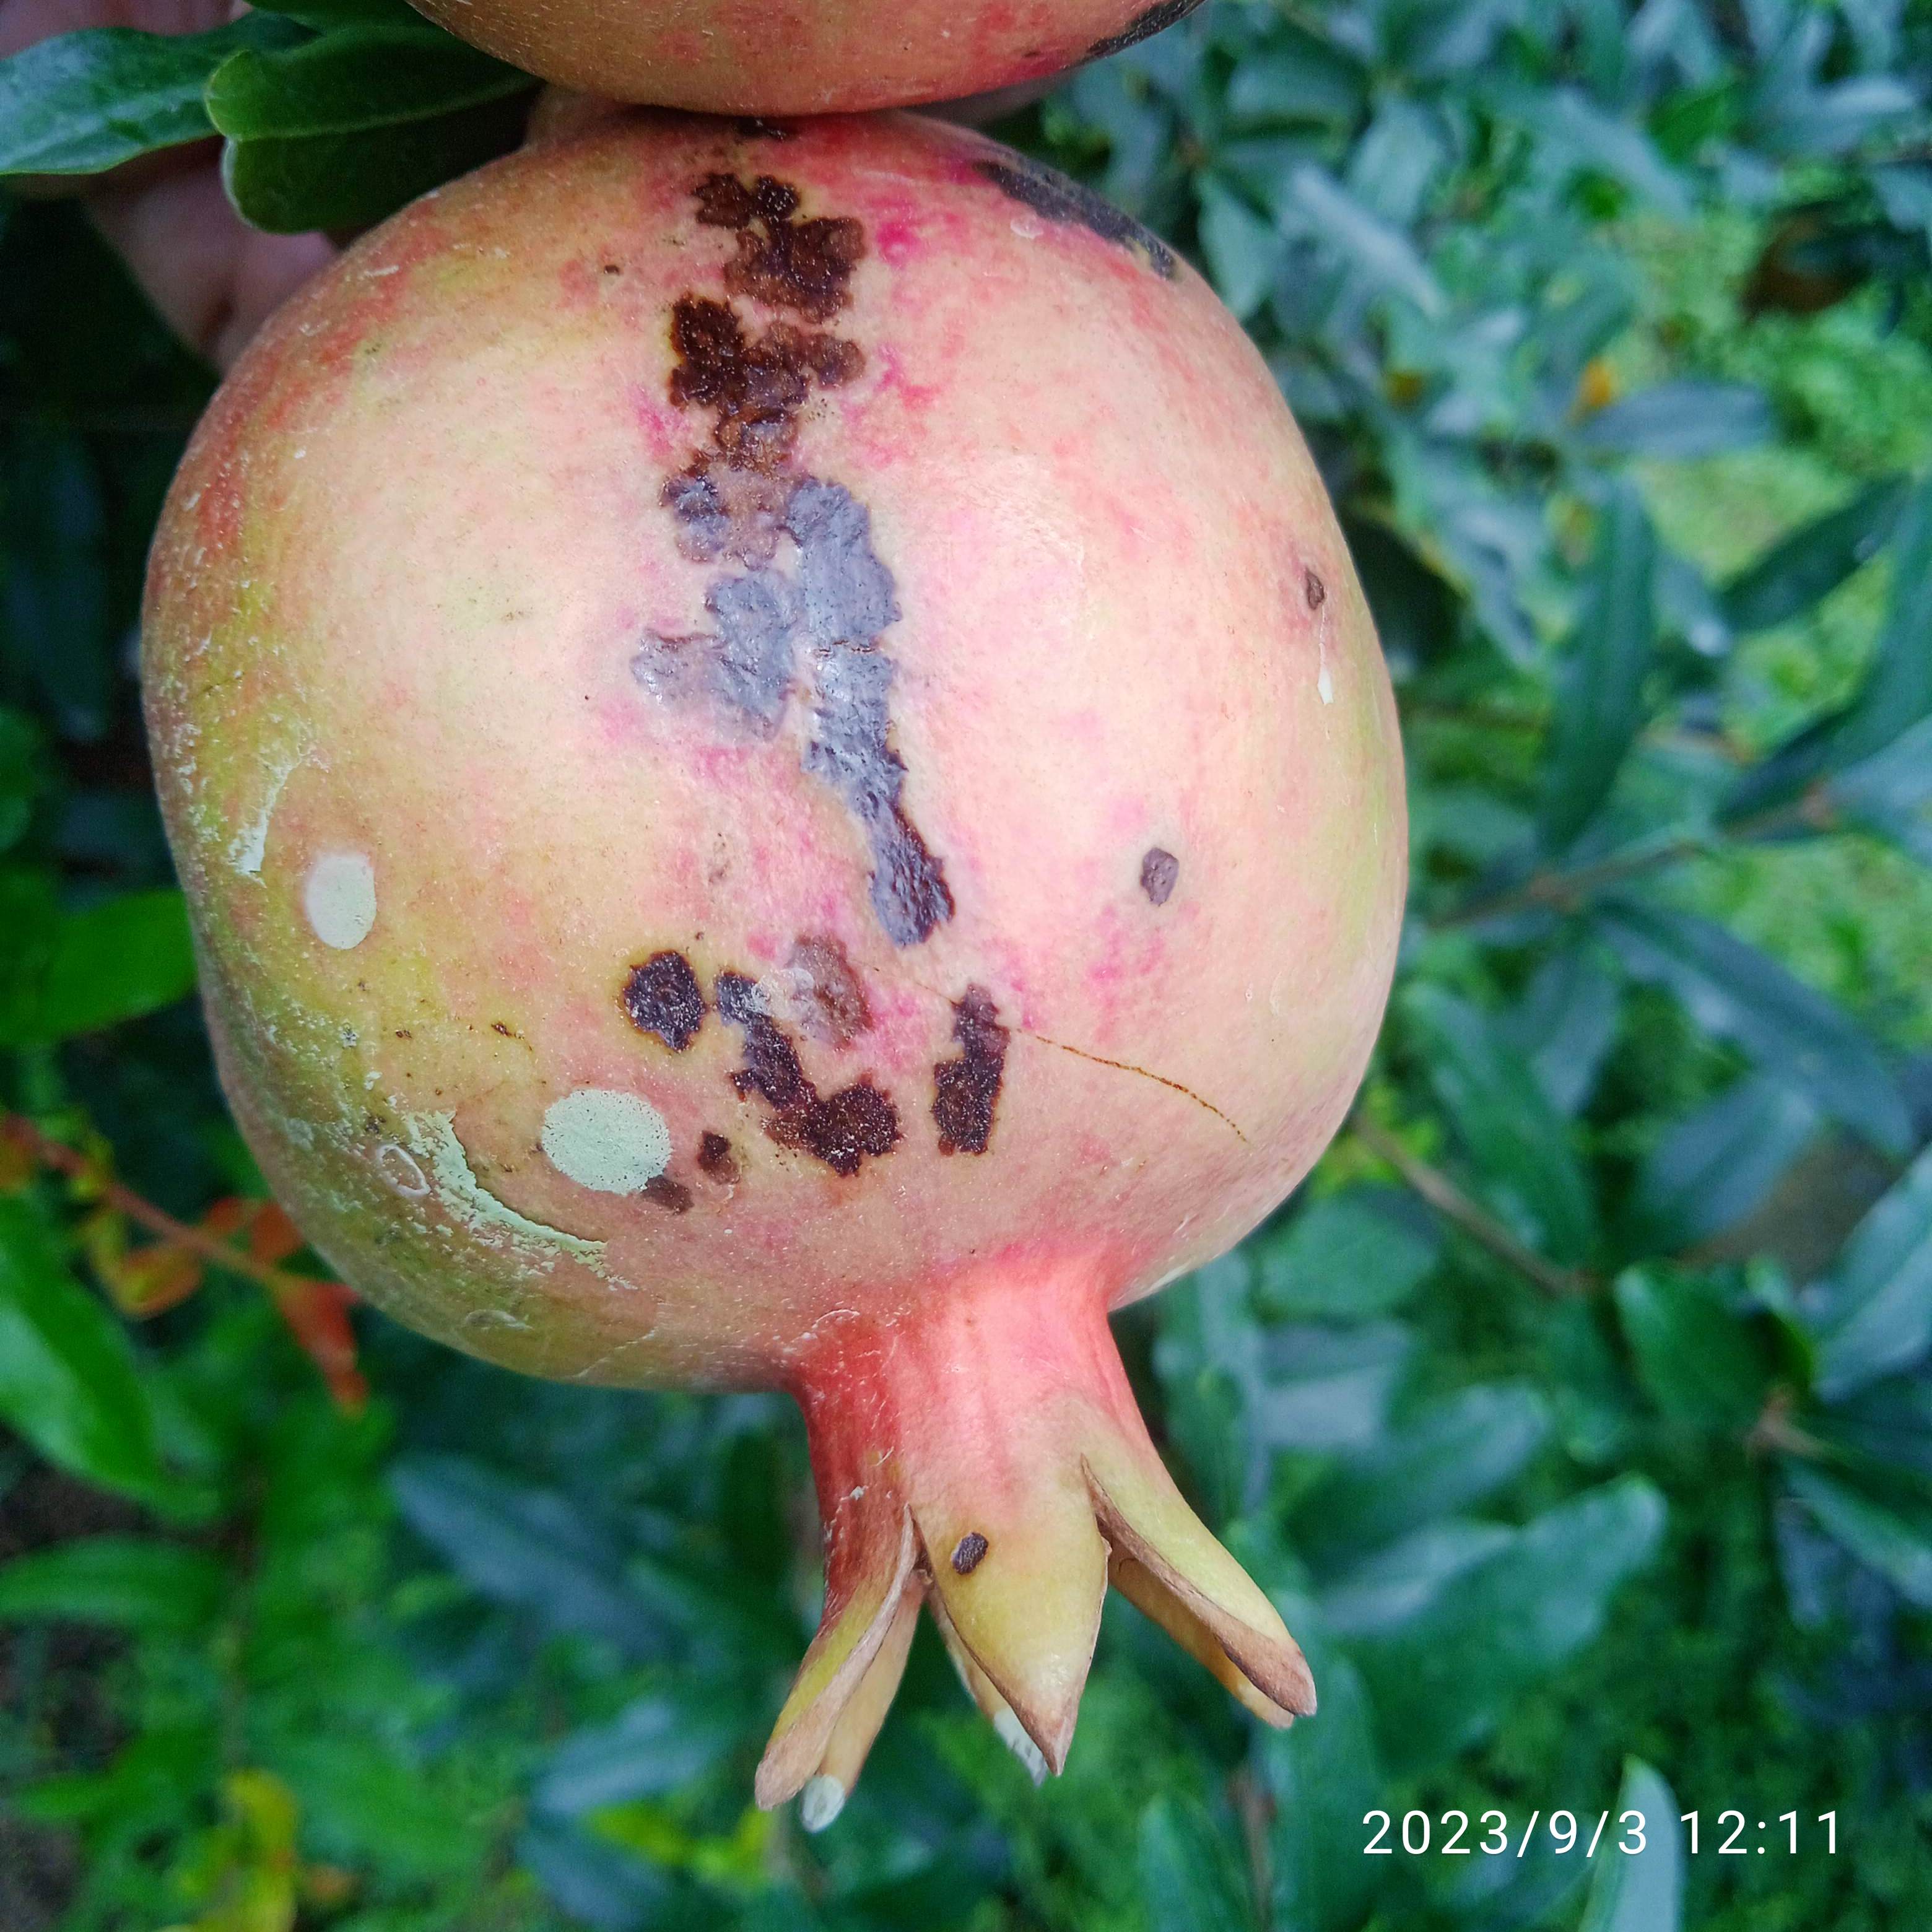
Label: Anthracnose